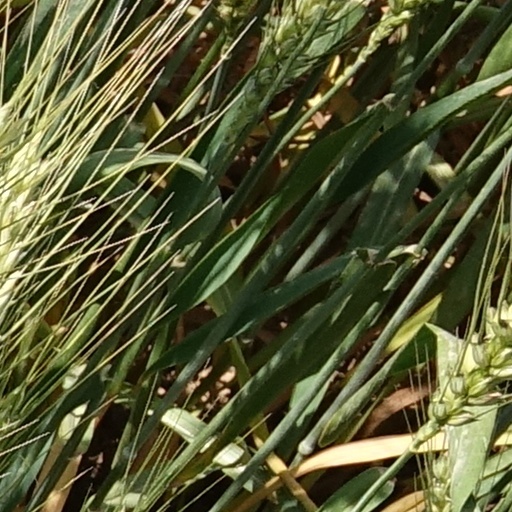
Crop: wheat